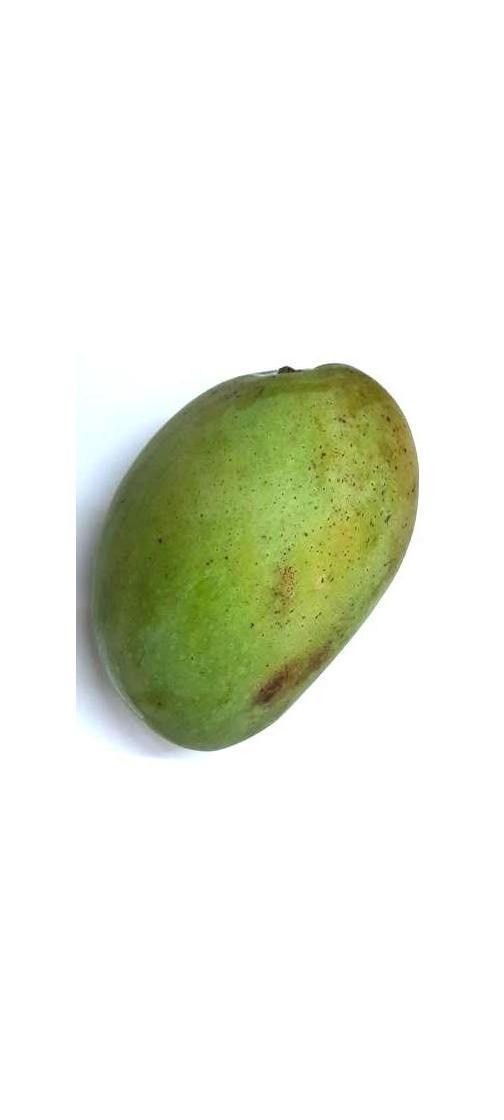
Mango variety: Fazli Shurmai